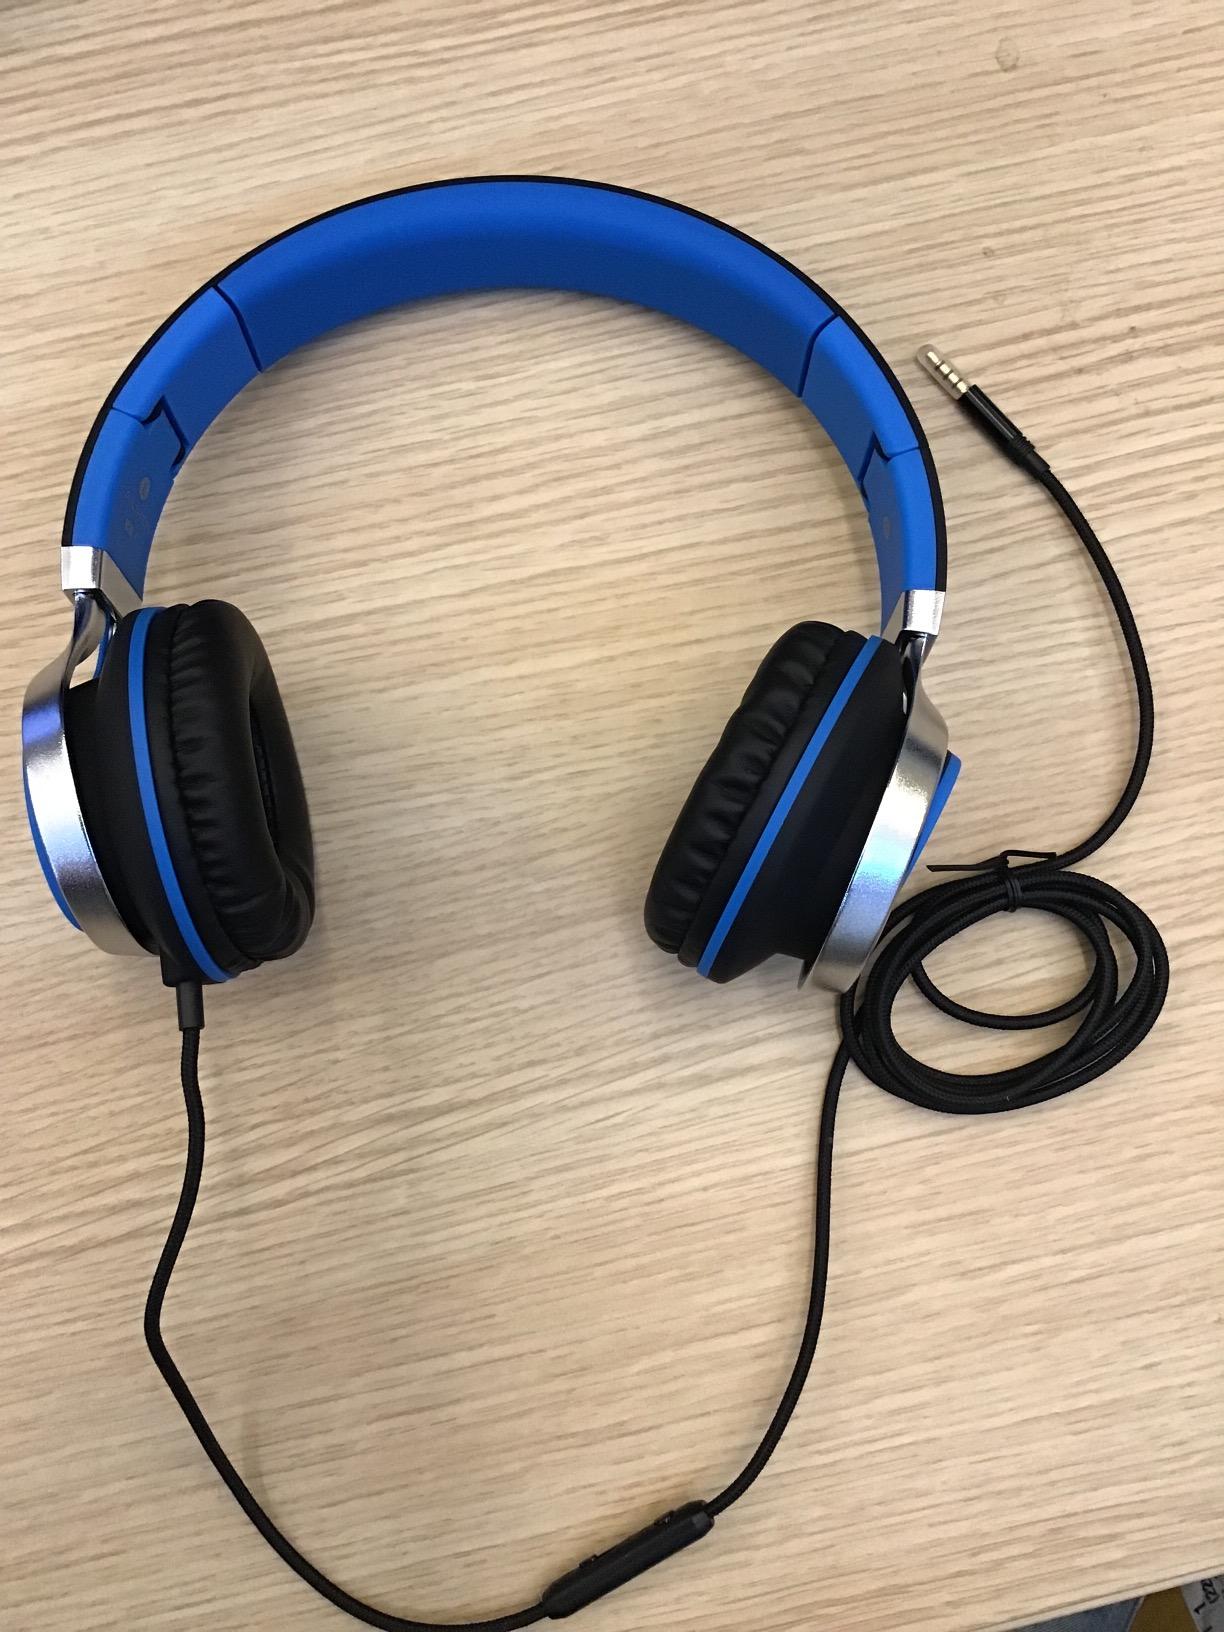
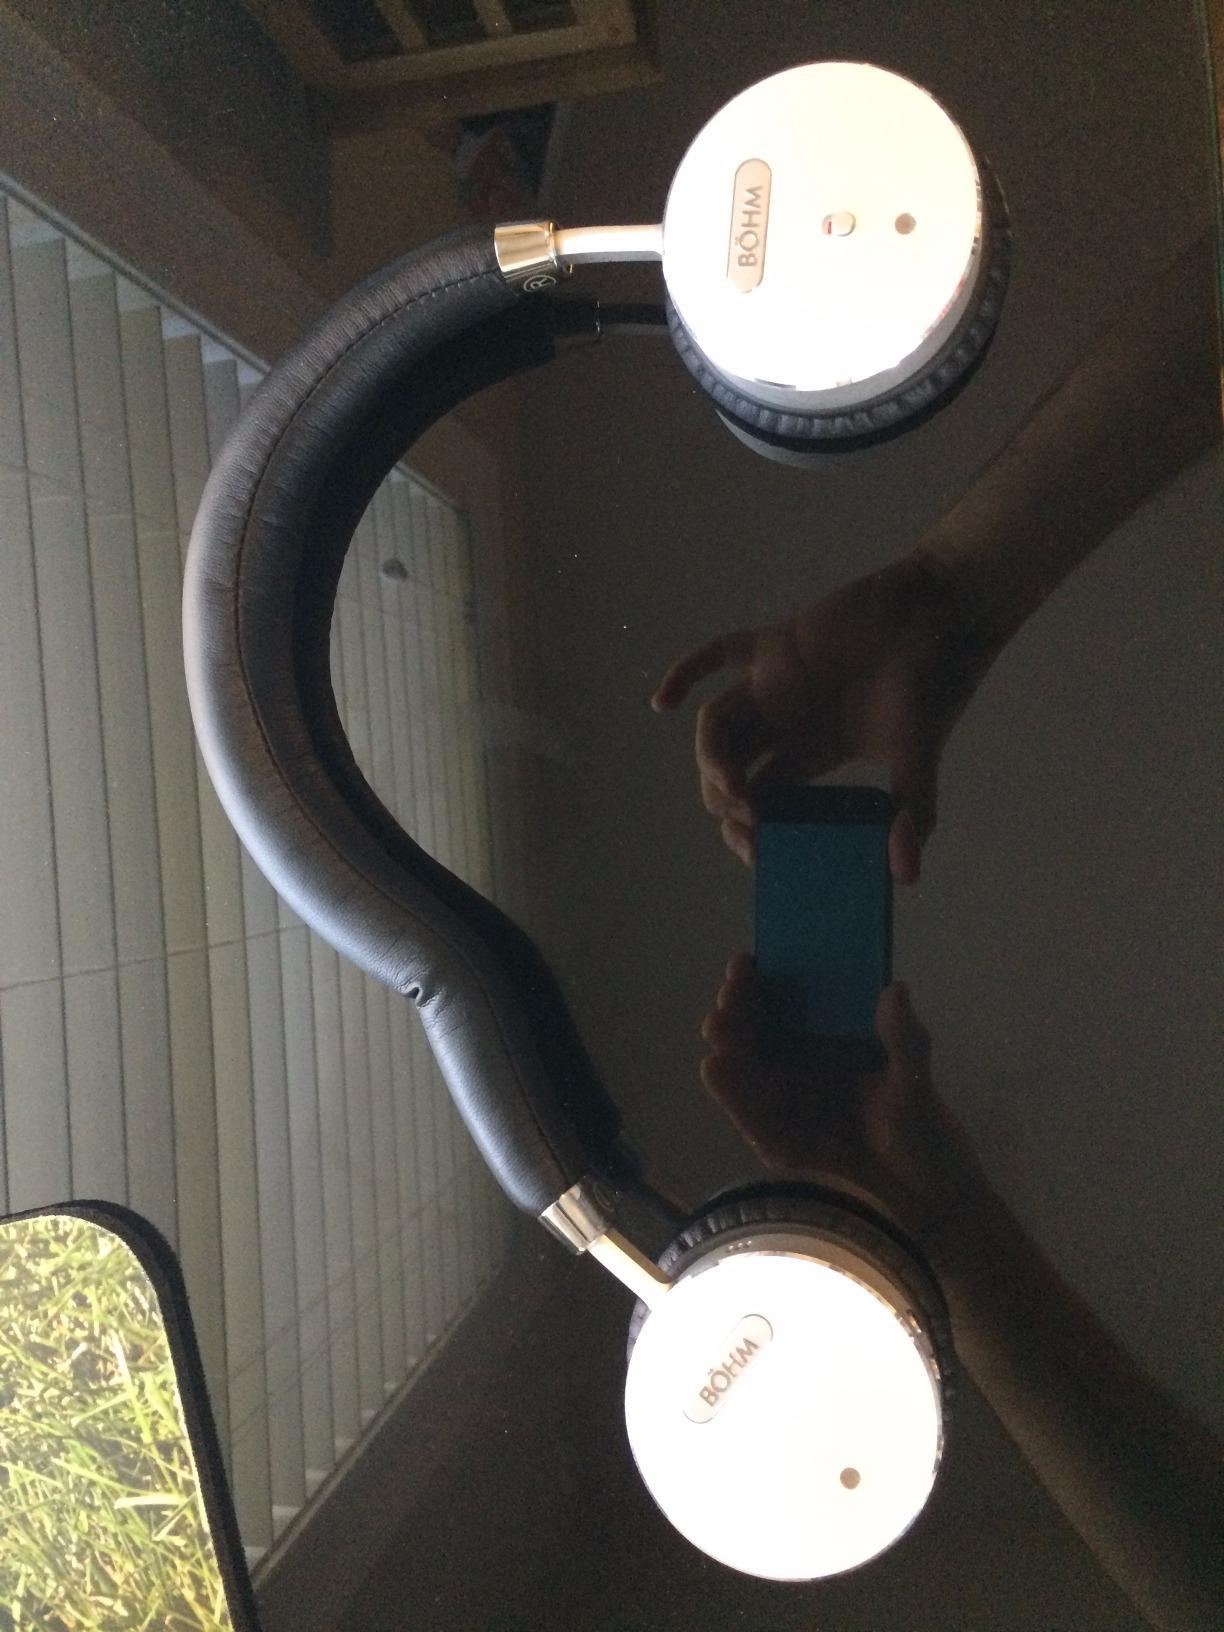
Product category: headphones
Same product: no